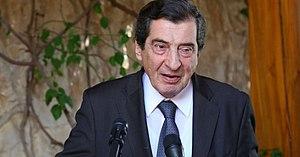
Elie Ferzli, né le 22 novembre 1949 à Zahlé, est un homme politique libanais.